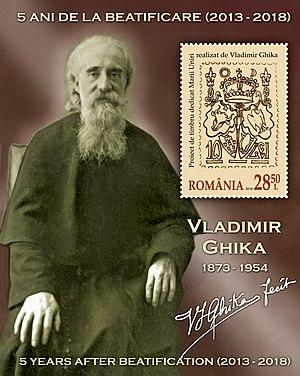
Vladimir Ghika ou Vlad Ghica, né à Constantinople le 25 décembre 1873 et mort à la prison de Jilava le 16 mai 1954, est un prélat roumain issu d'une famille princière. Orthodoxe d'origine, il se convertit au catholicisme et est ordonné prêtre. Diplomate du Saint-Siège, fondateur d'hospices, adversaire du nazisme comme du communisme, il est arrêté à près de 80 ans et meurt en prison.